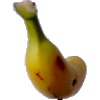
Label: Banana Lady Finger 1